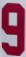
Number: 9